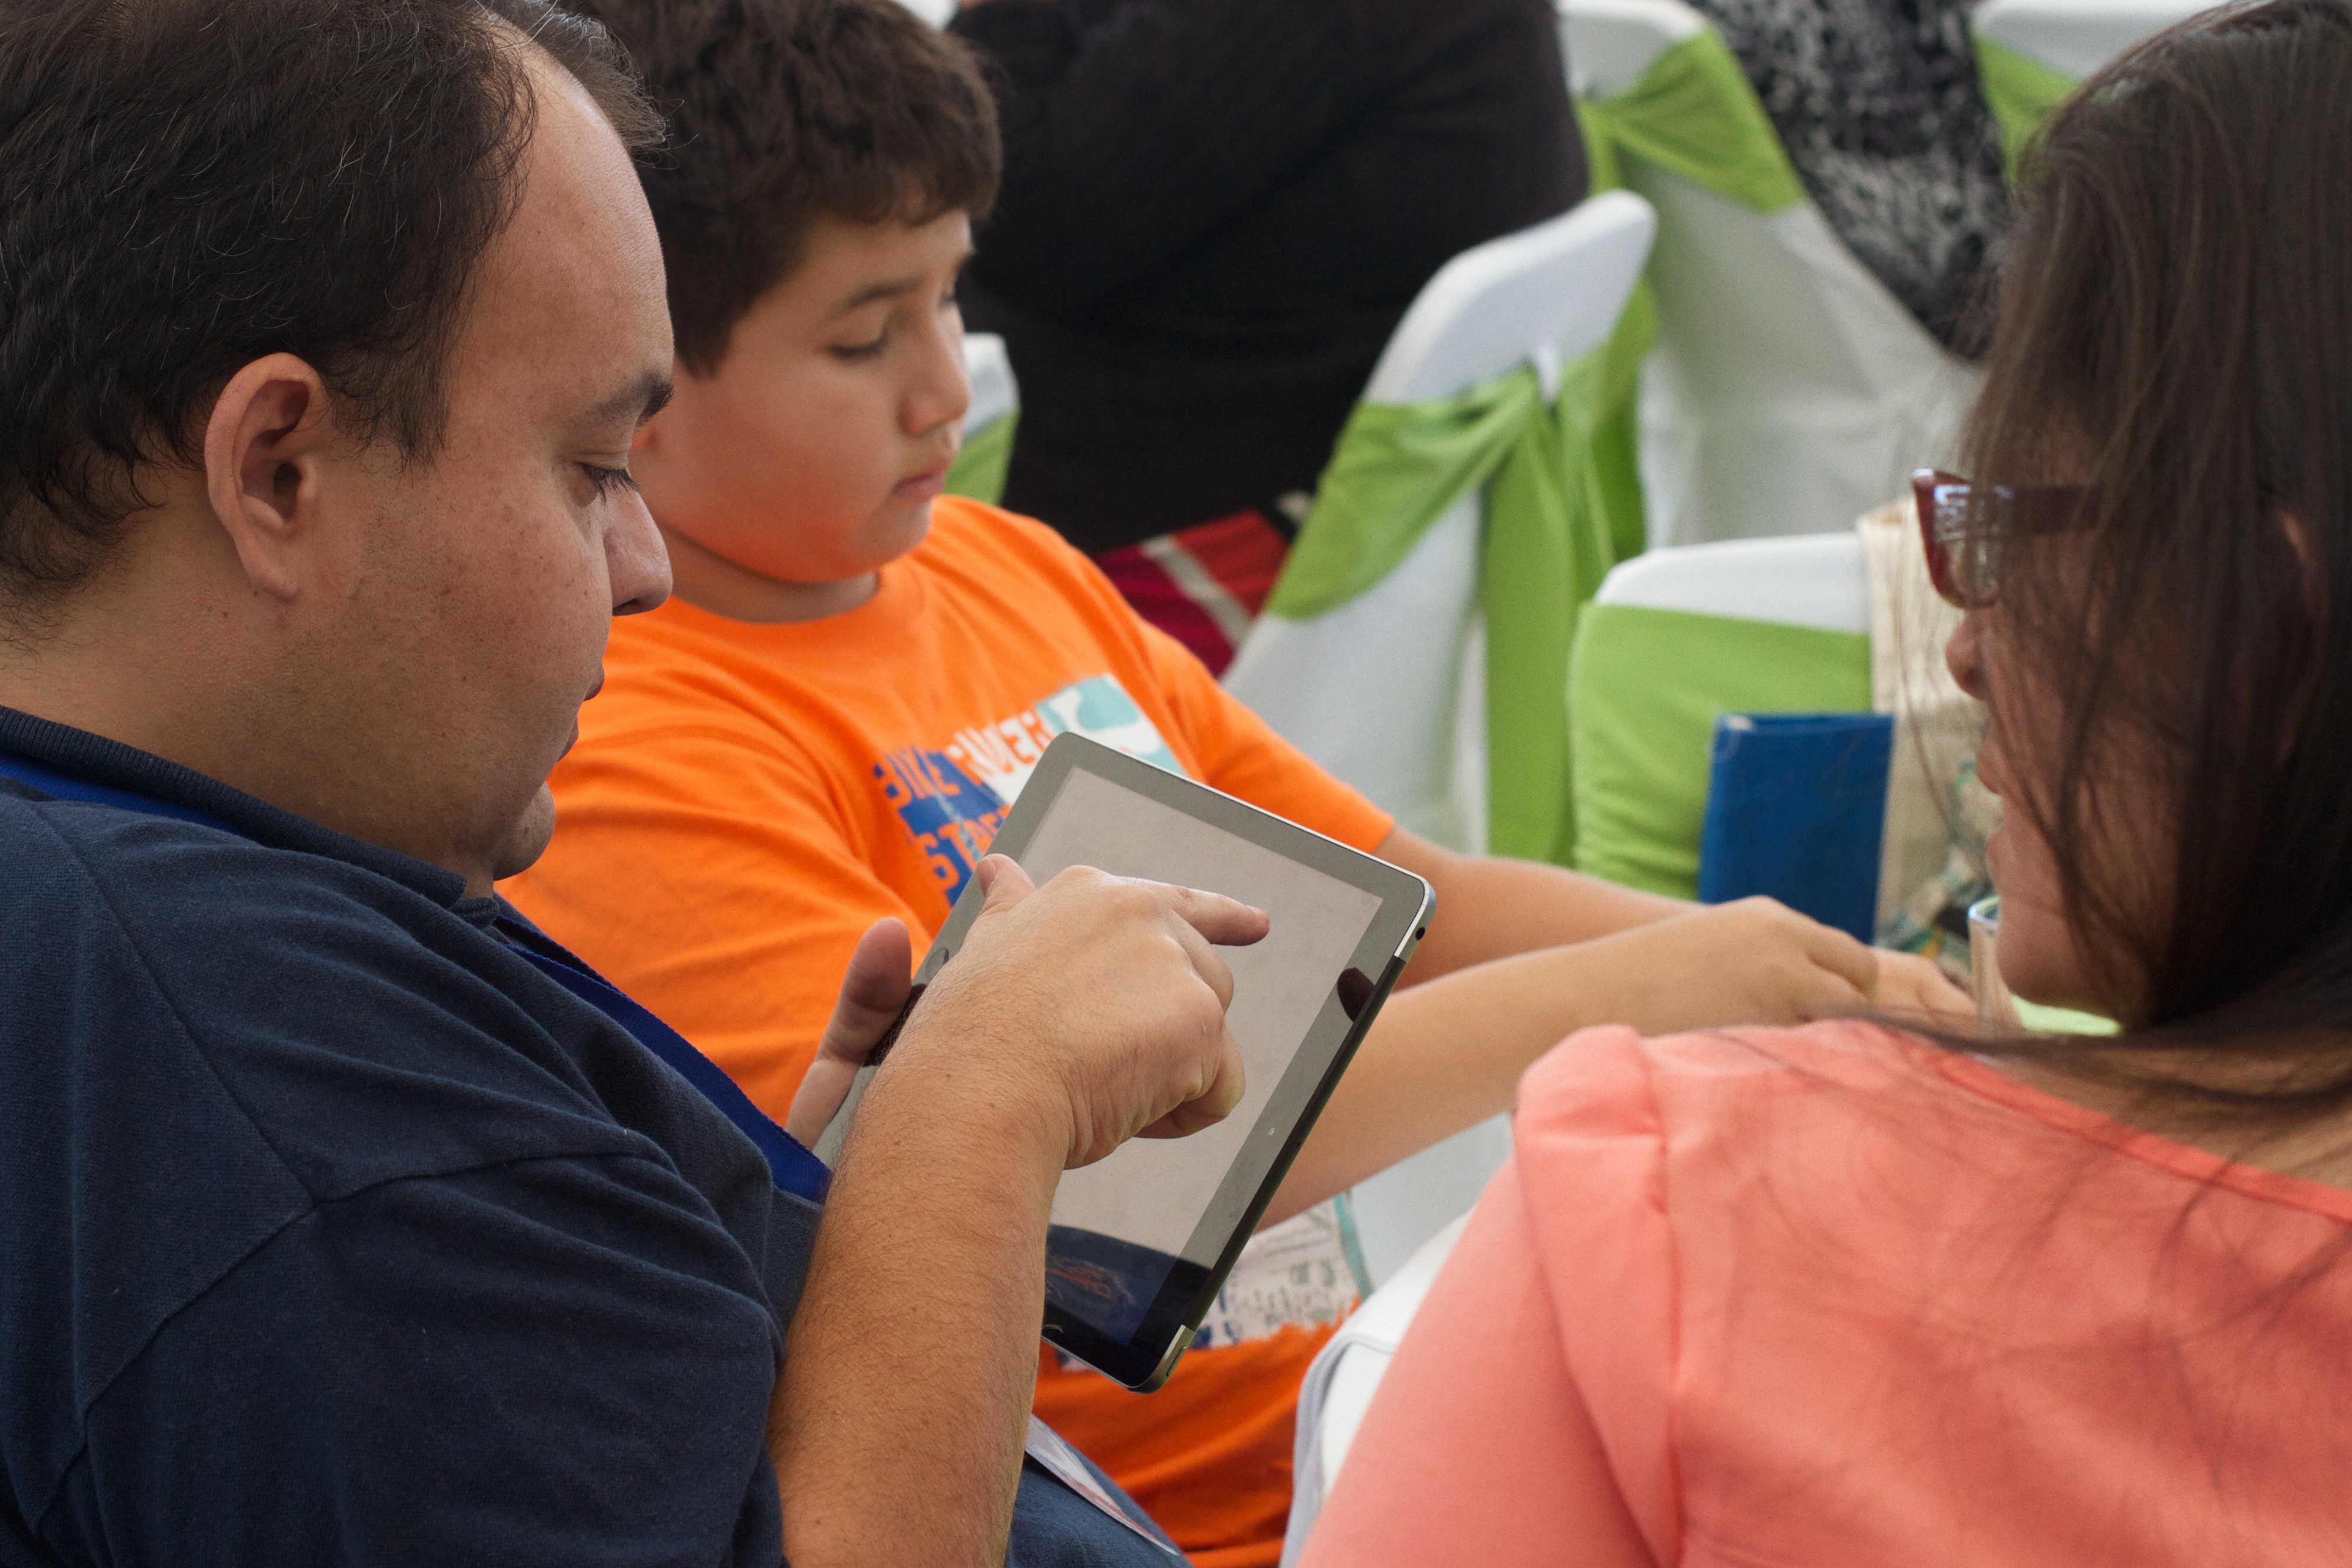
person, youth, student, child, education, learning, udgagora